Global Broadcast Service

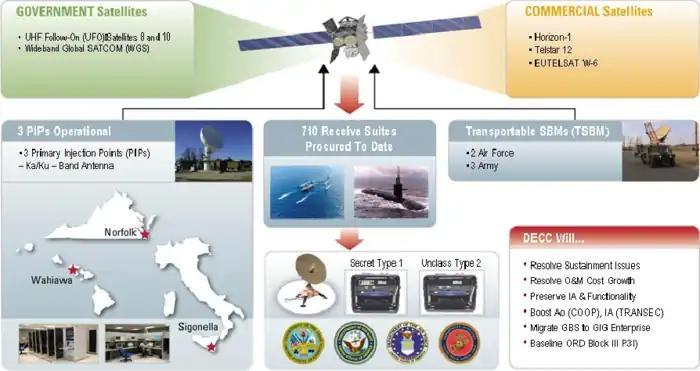
The United States Department of Defense's Global Broadcast Service general concept of operations, circa January 2010

Beginning in 1998, GBS began broadcasting via communication payloads on two Ultra High Frequency Follow-On (UFO) Ka-band augmented satellites and more recently all Wideband Global SATCOM (WGS) satellites (via Ka-band only). Initial Operational Capability (IOC) for GBS Phase II, Block II was declared in October 2008. In 2014, the GBS Satellite Broadcast Manager (SBM) architecture transitioned to the Defense Information Systems Agency's (DISA) Defense Enterprise Computing Center (DECC) via two sites, Oklahoma City, Oklahoma and Mechanicsburg, Pennsylvania and remain in operations there today.